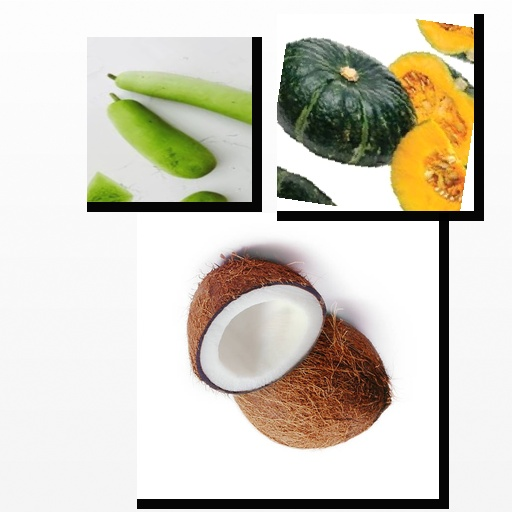
Food items: bottle_gourd, coconut, pumpkin